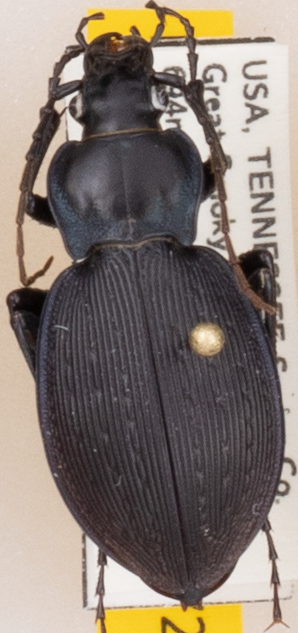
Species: Carabus goryi
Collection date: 2019-05-14
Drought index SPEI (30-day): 1.132
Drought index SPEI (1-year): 2.09
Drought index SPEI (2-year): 2.09